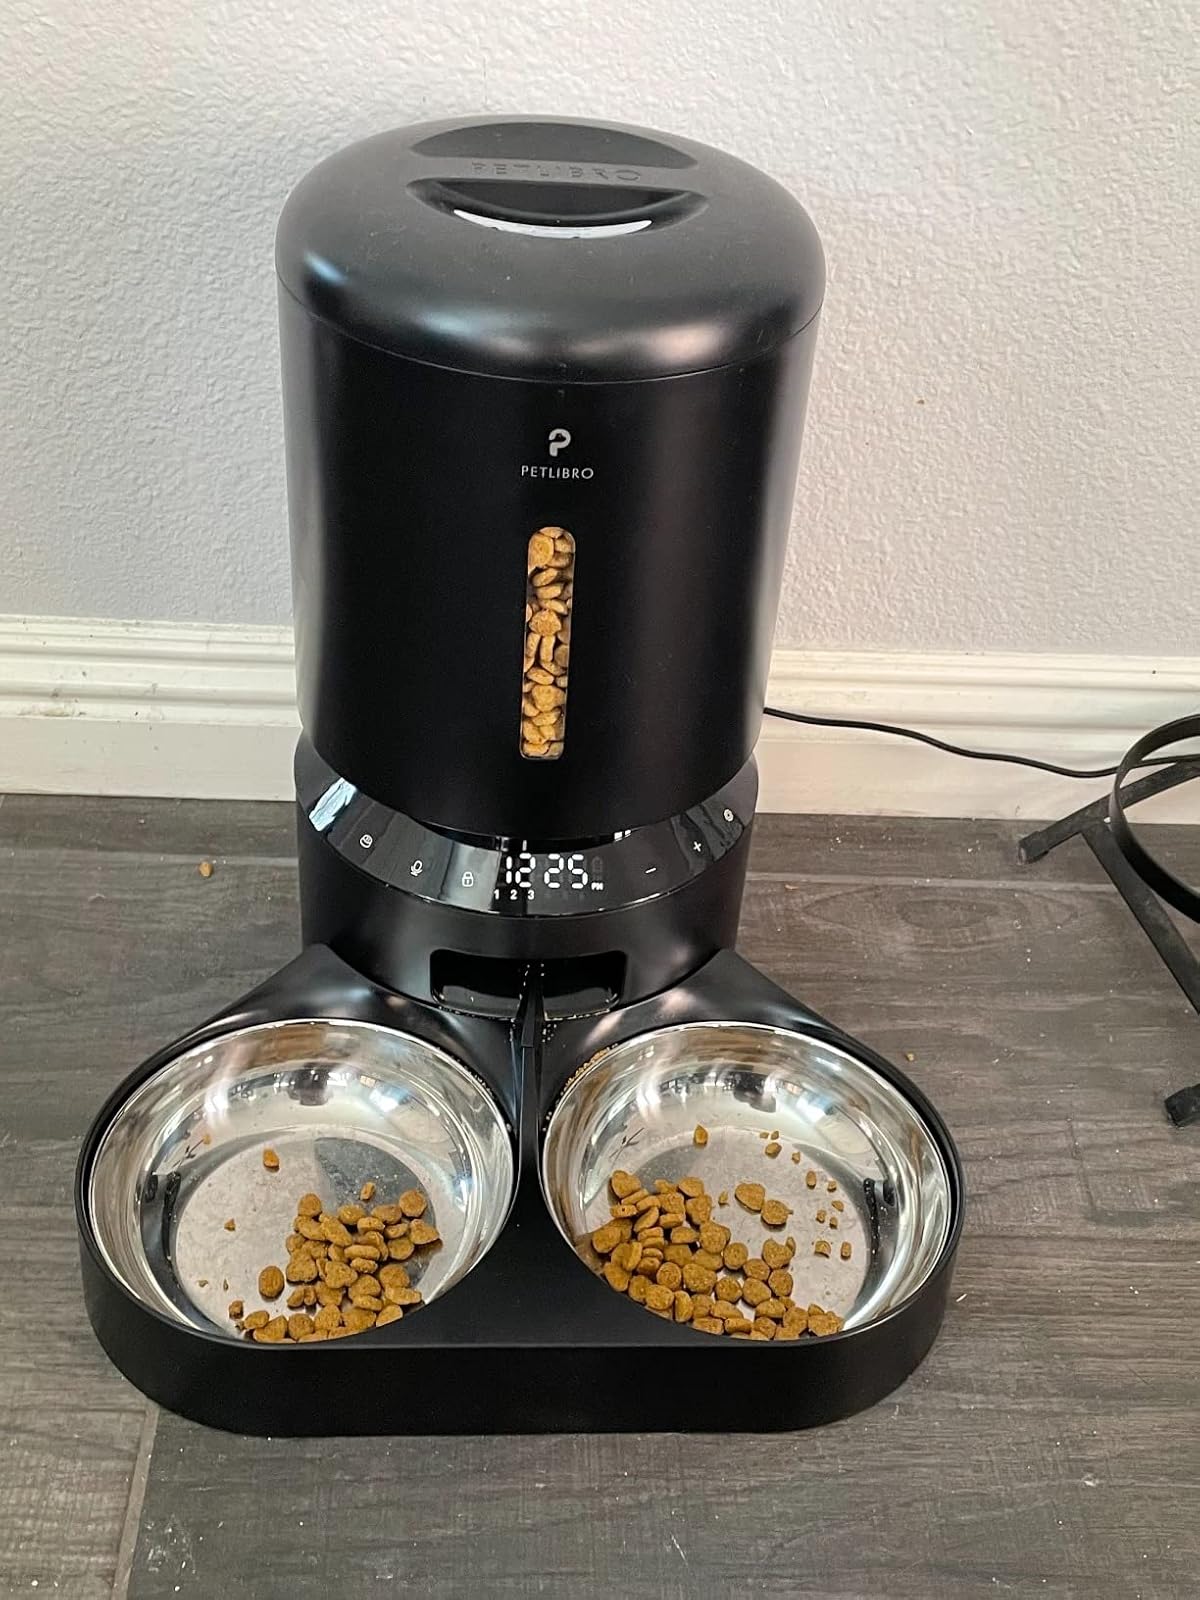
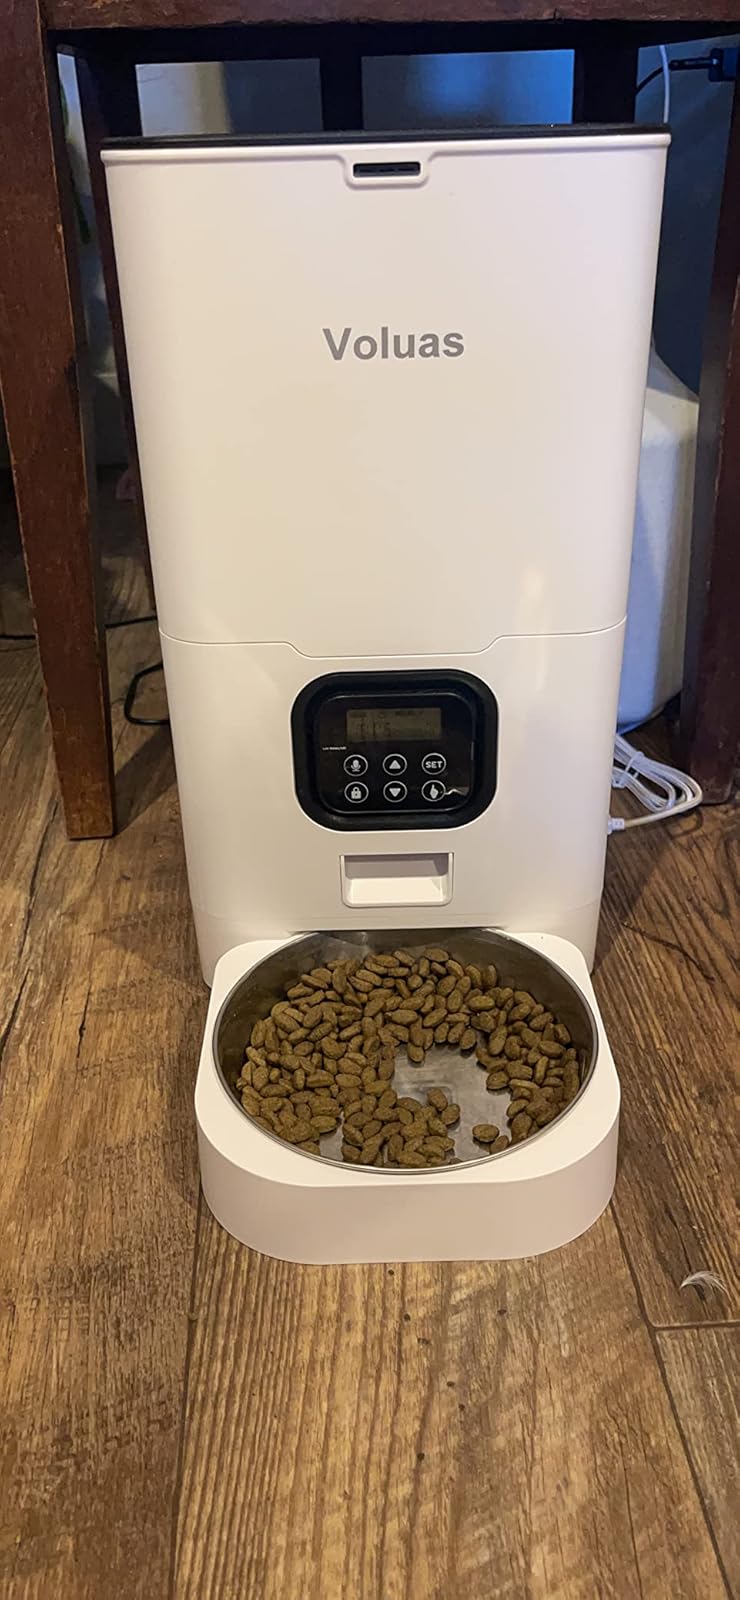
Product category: items_feeder
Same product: no